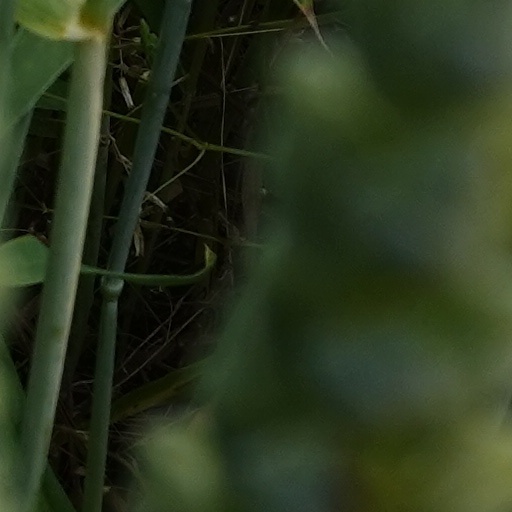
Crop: wheat